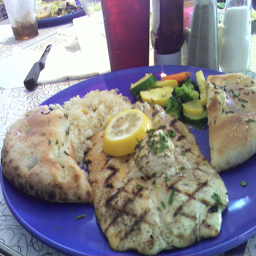
A close shot of some grilled chicken and rice.
a plate with some fish, rice, and sliced up veggies on it
A dinner of fish, vegetables, and bread on a blue plate.
A purple plate topped with meat, rice and veggies.
A dish of grilled chicken is garnished with lemon and greens.